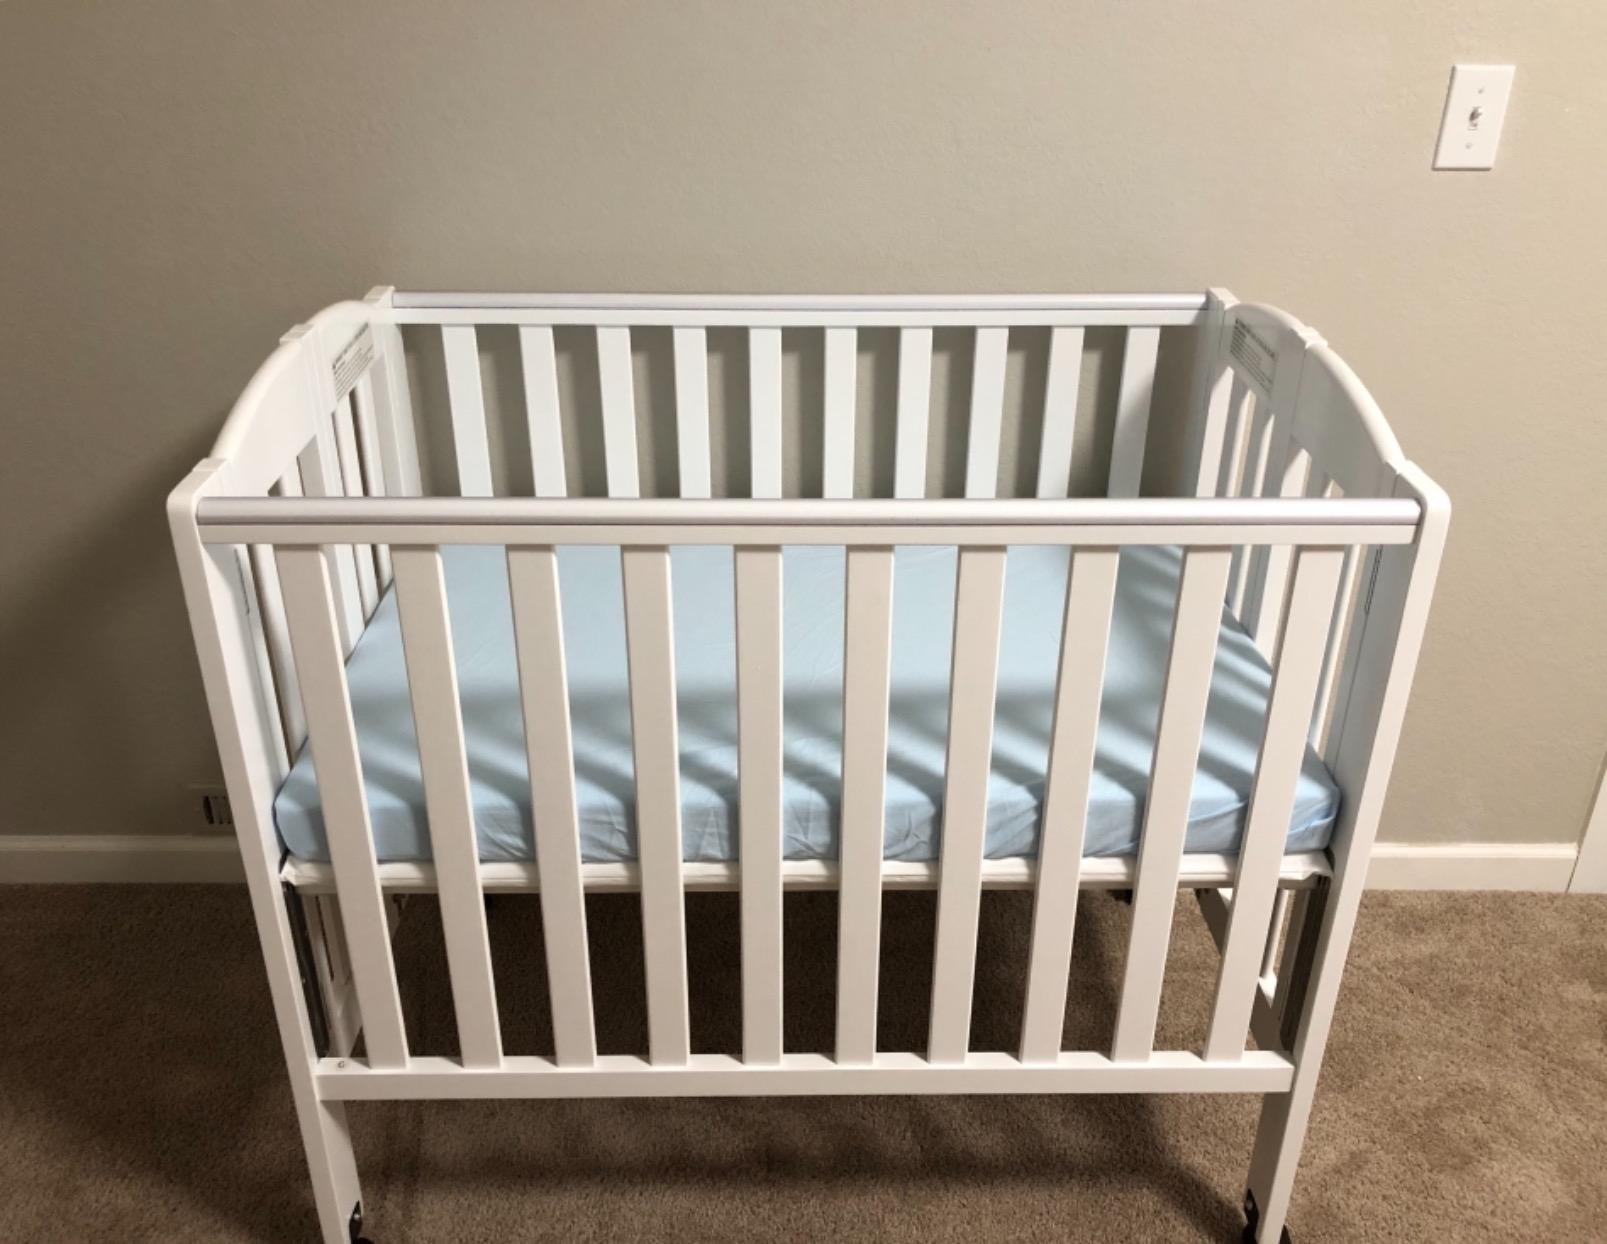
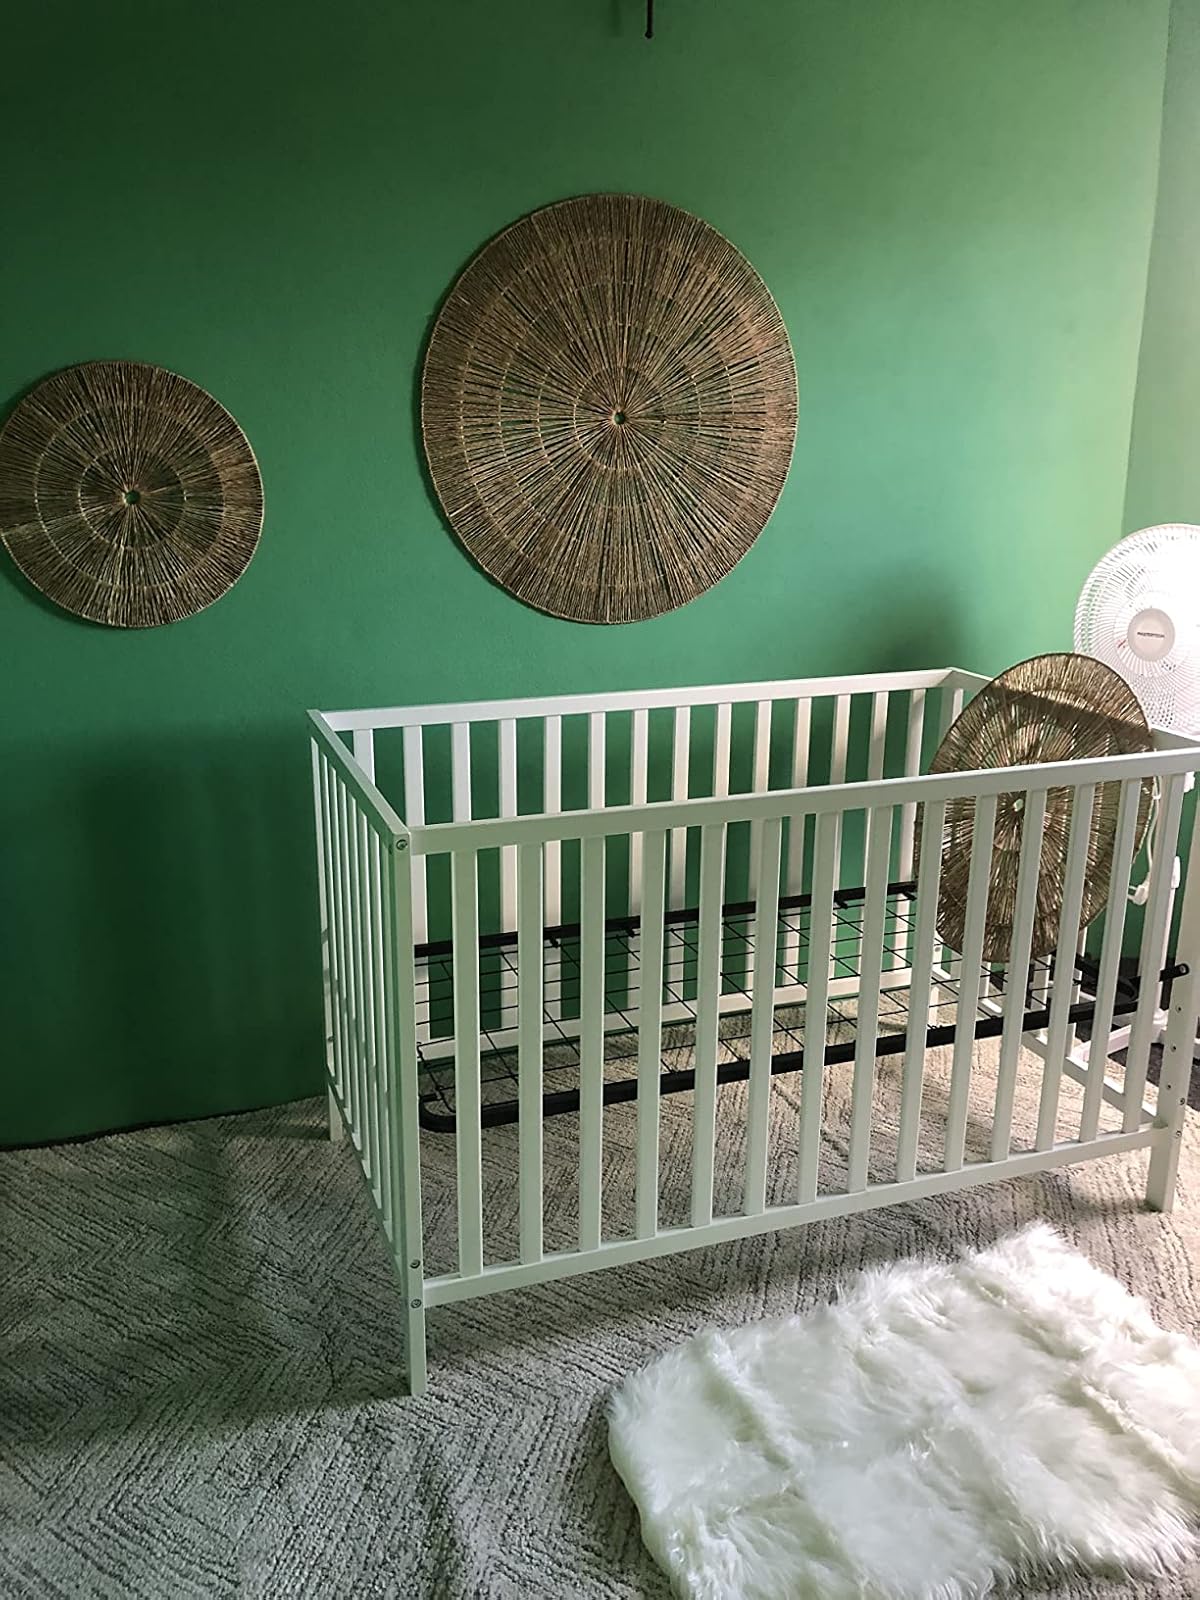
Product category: products_crib
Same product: no